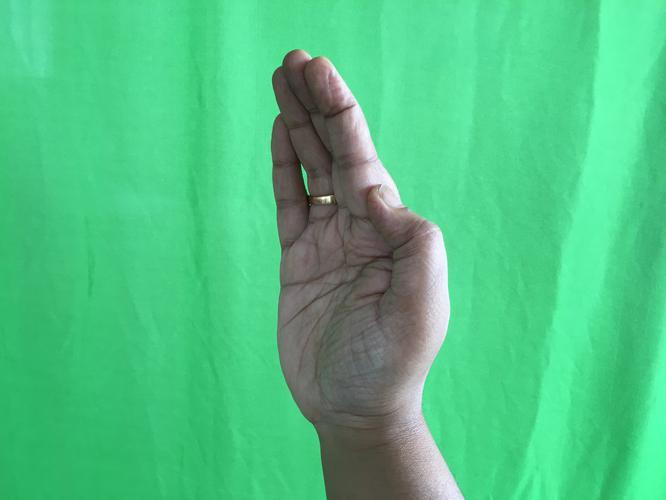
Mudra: Sarpasirsha
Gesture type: single_hand